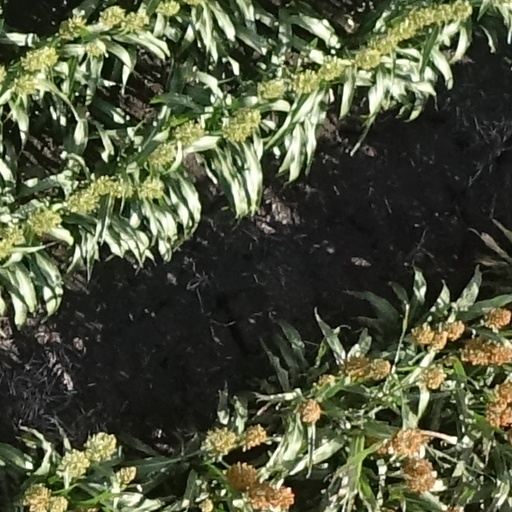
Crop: sorghum